Battle of Sievershausen

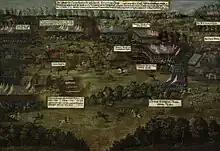
Painting of the battle of Sievershausen from the second half of the 16th century or the first half of the 17th century

The Battle of Sievershausen occurred on 9 July 1553 near the village of Sievershausen (today part of Lehrte in present-day Germany), where the forces of the Hohenzollern margrave Albert Alcibiades of Brandenburg-Kulmbach fought against the united troops of Elector Maurice of Saxony and Duke Henry V of Brunswick-Wolfenbüttel. With 4,000 men killed, including the Saxon elector and two of Henry's sons, it was one of the bloodiest battles on Lower Saxon territory. Margrave Albert was defeated.